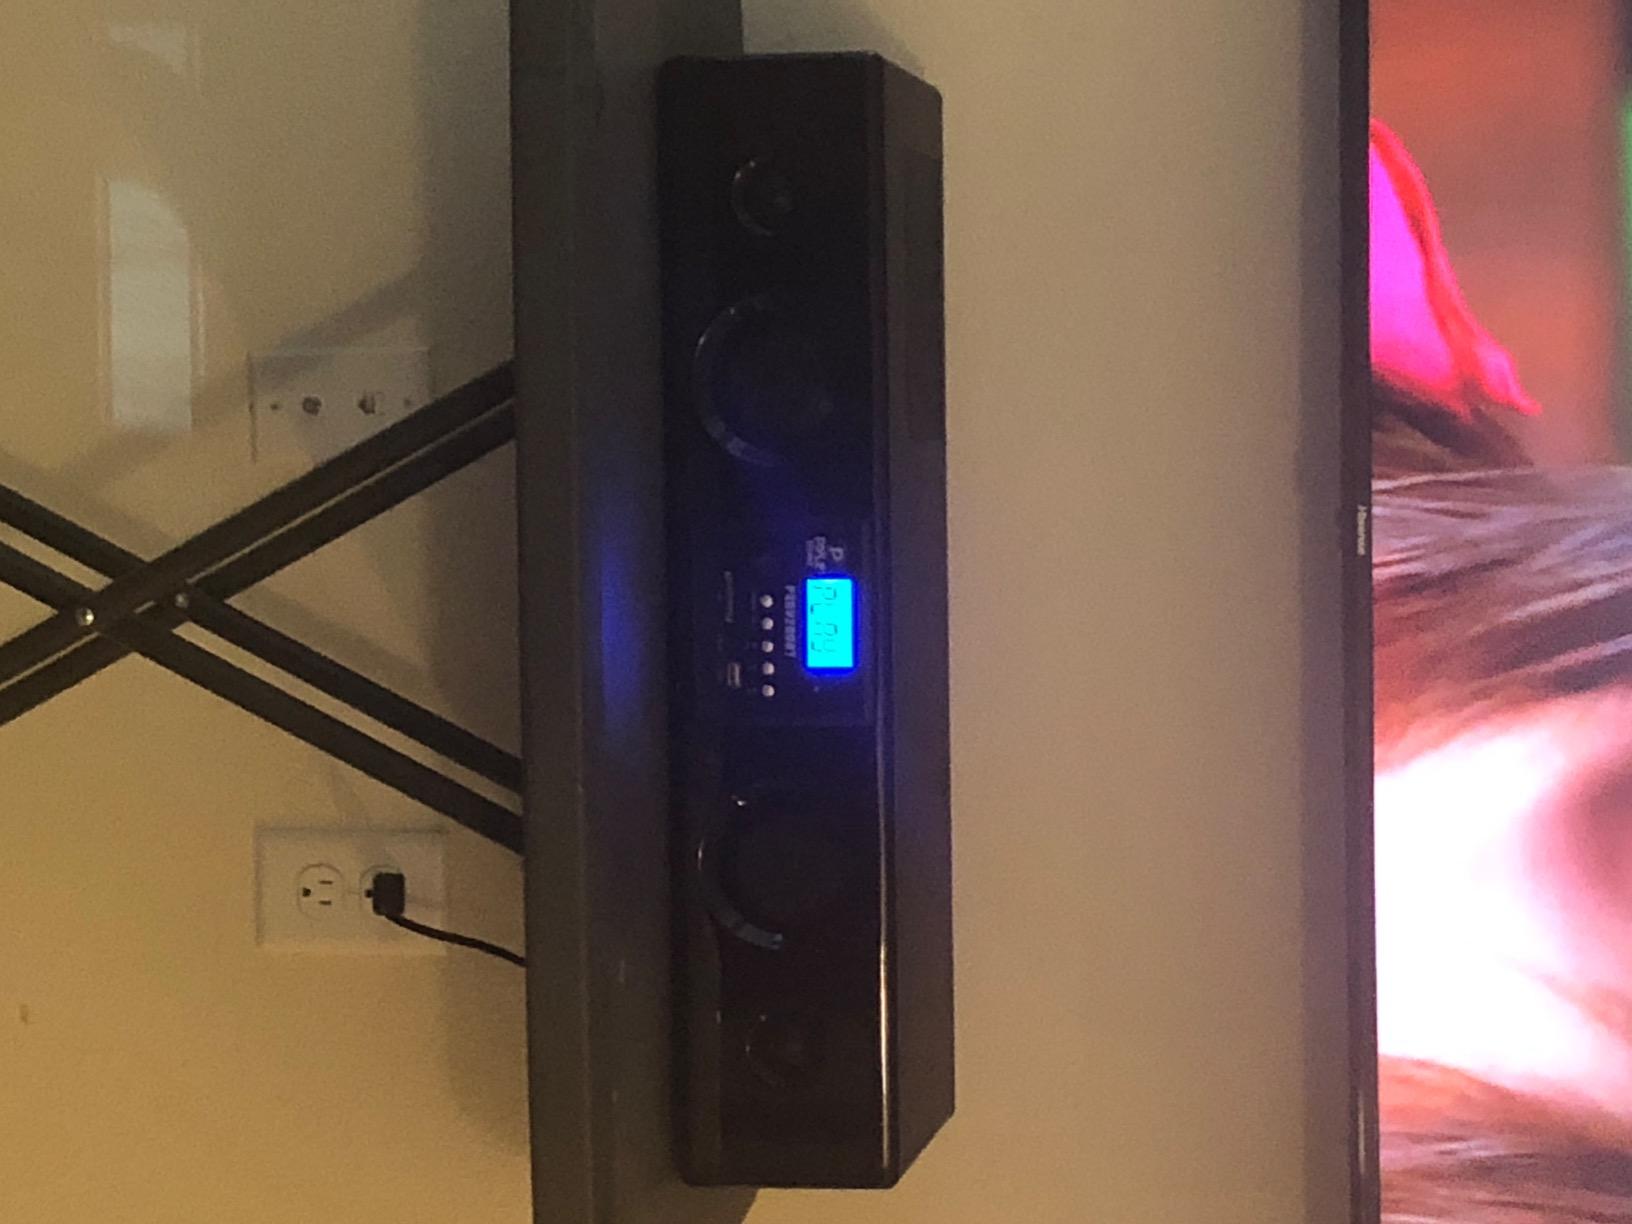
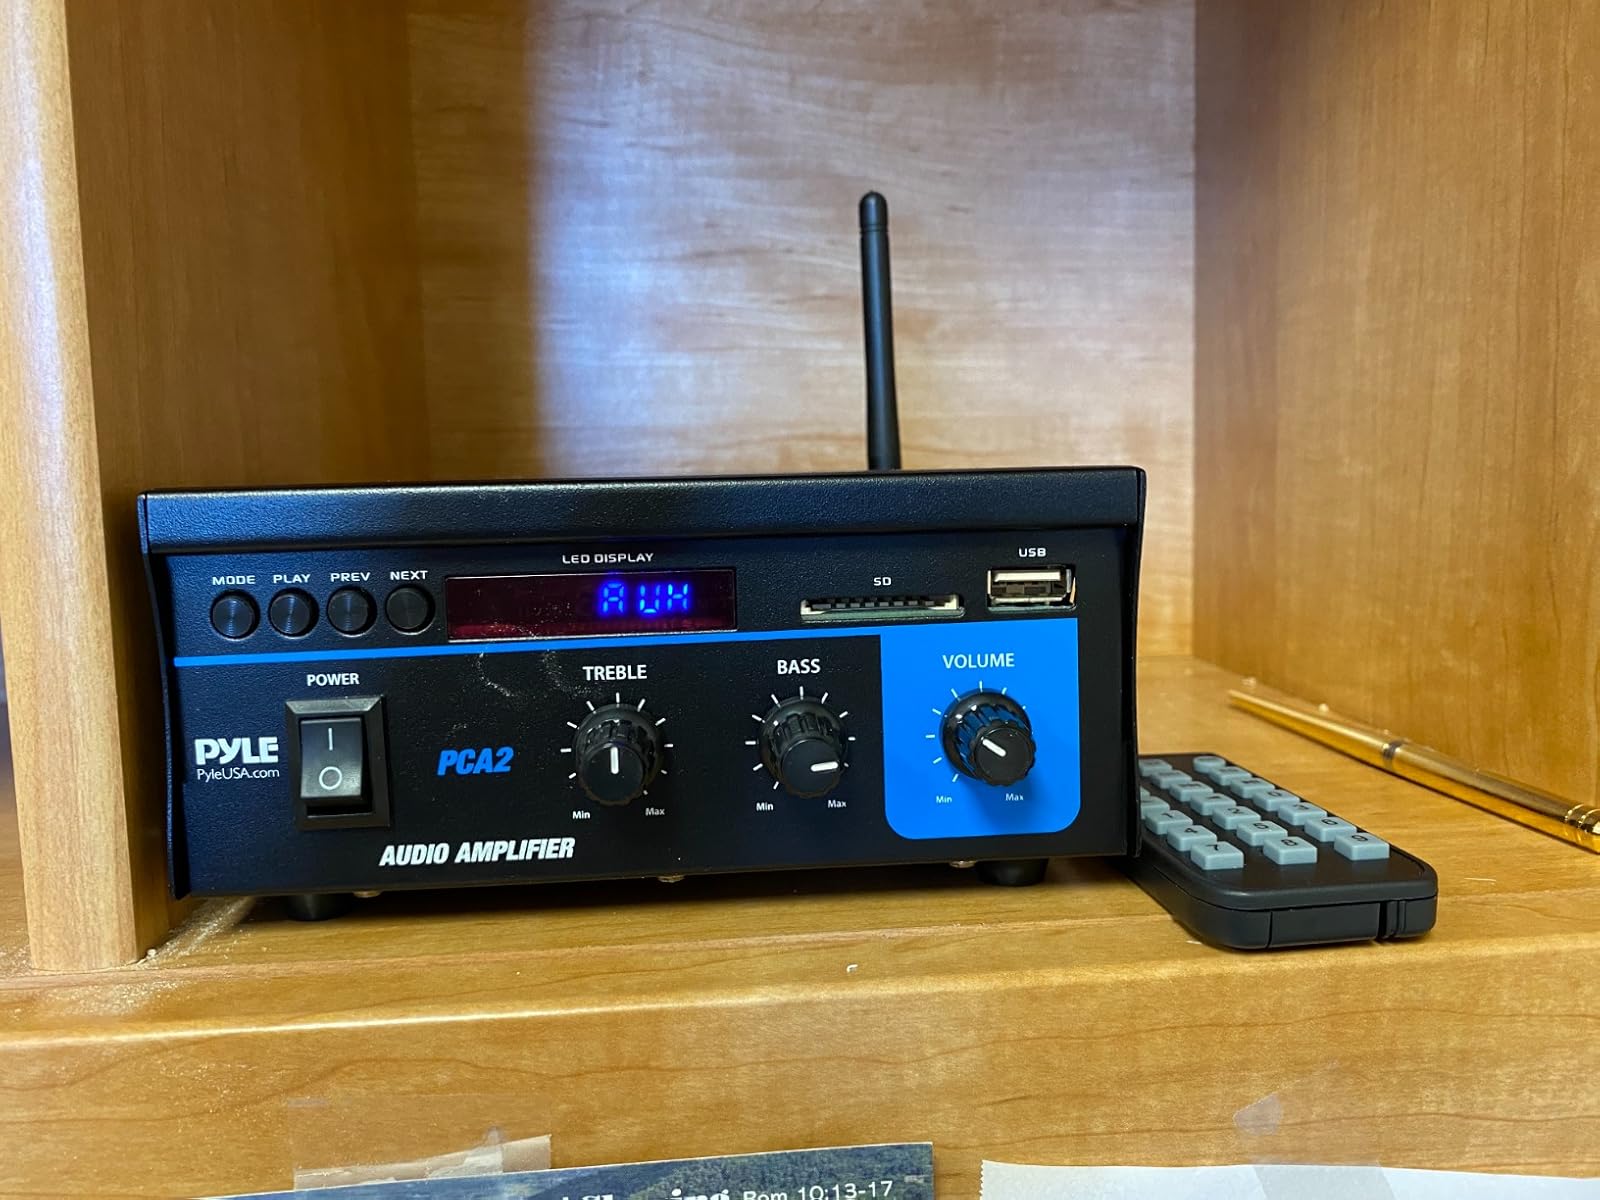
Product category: speaker
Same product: no